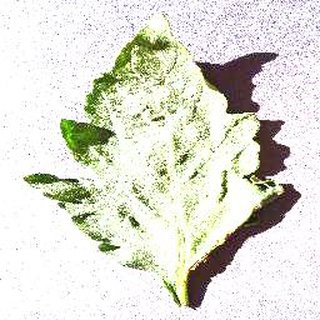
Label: healthy_tomato